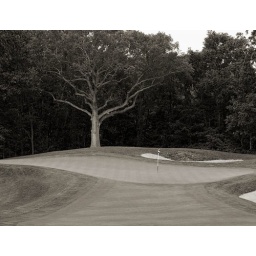
A haunting tree behind a green at Thousand Oaks in Grand Rapids, MI